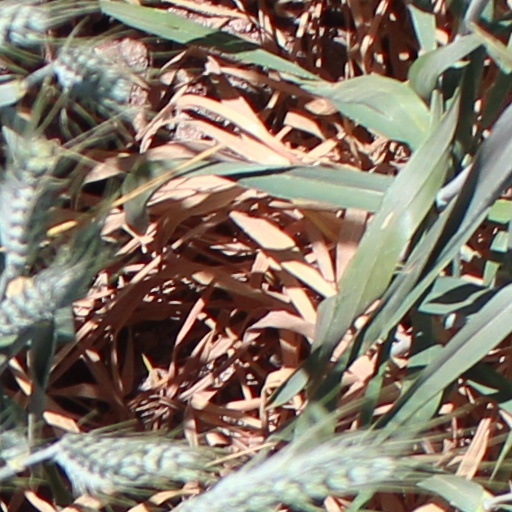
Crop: wheat